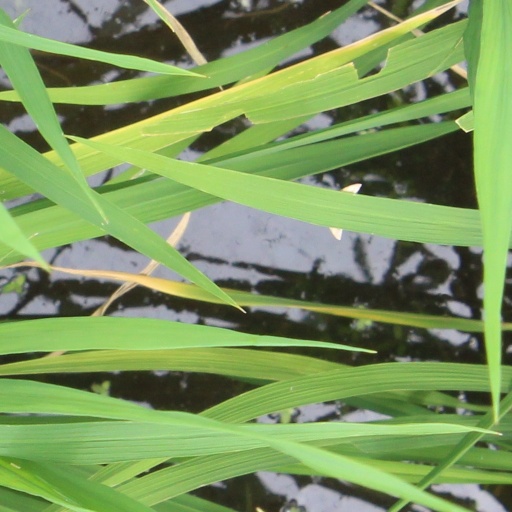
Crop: rice